B. H. Streeter

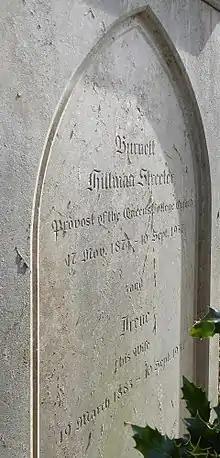
Grave at the cemetery Hörnli, Riehen, Basel

Streeter was born in Croydon, London, on 17 November 1874 and educated at The Queen's College, Oxford. He was ordained in 1899 and was a member of the Archbishops' Commission on Doctrine in the Church of England (from 1922 to 1937). In 1910, Streeter formed a group of Oxford dons known as The Group, which met weekly to discuss theological topics. He attended the 1935 Nuremberg Rally with Frank Buchman. He wrote a dozen volumes in the fields of philosophy of religion, comparative religion, and New Testament textual studies.